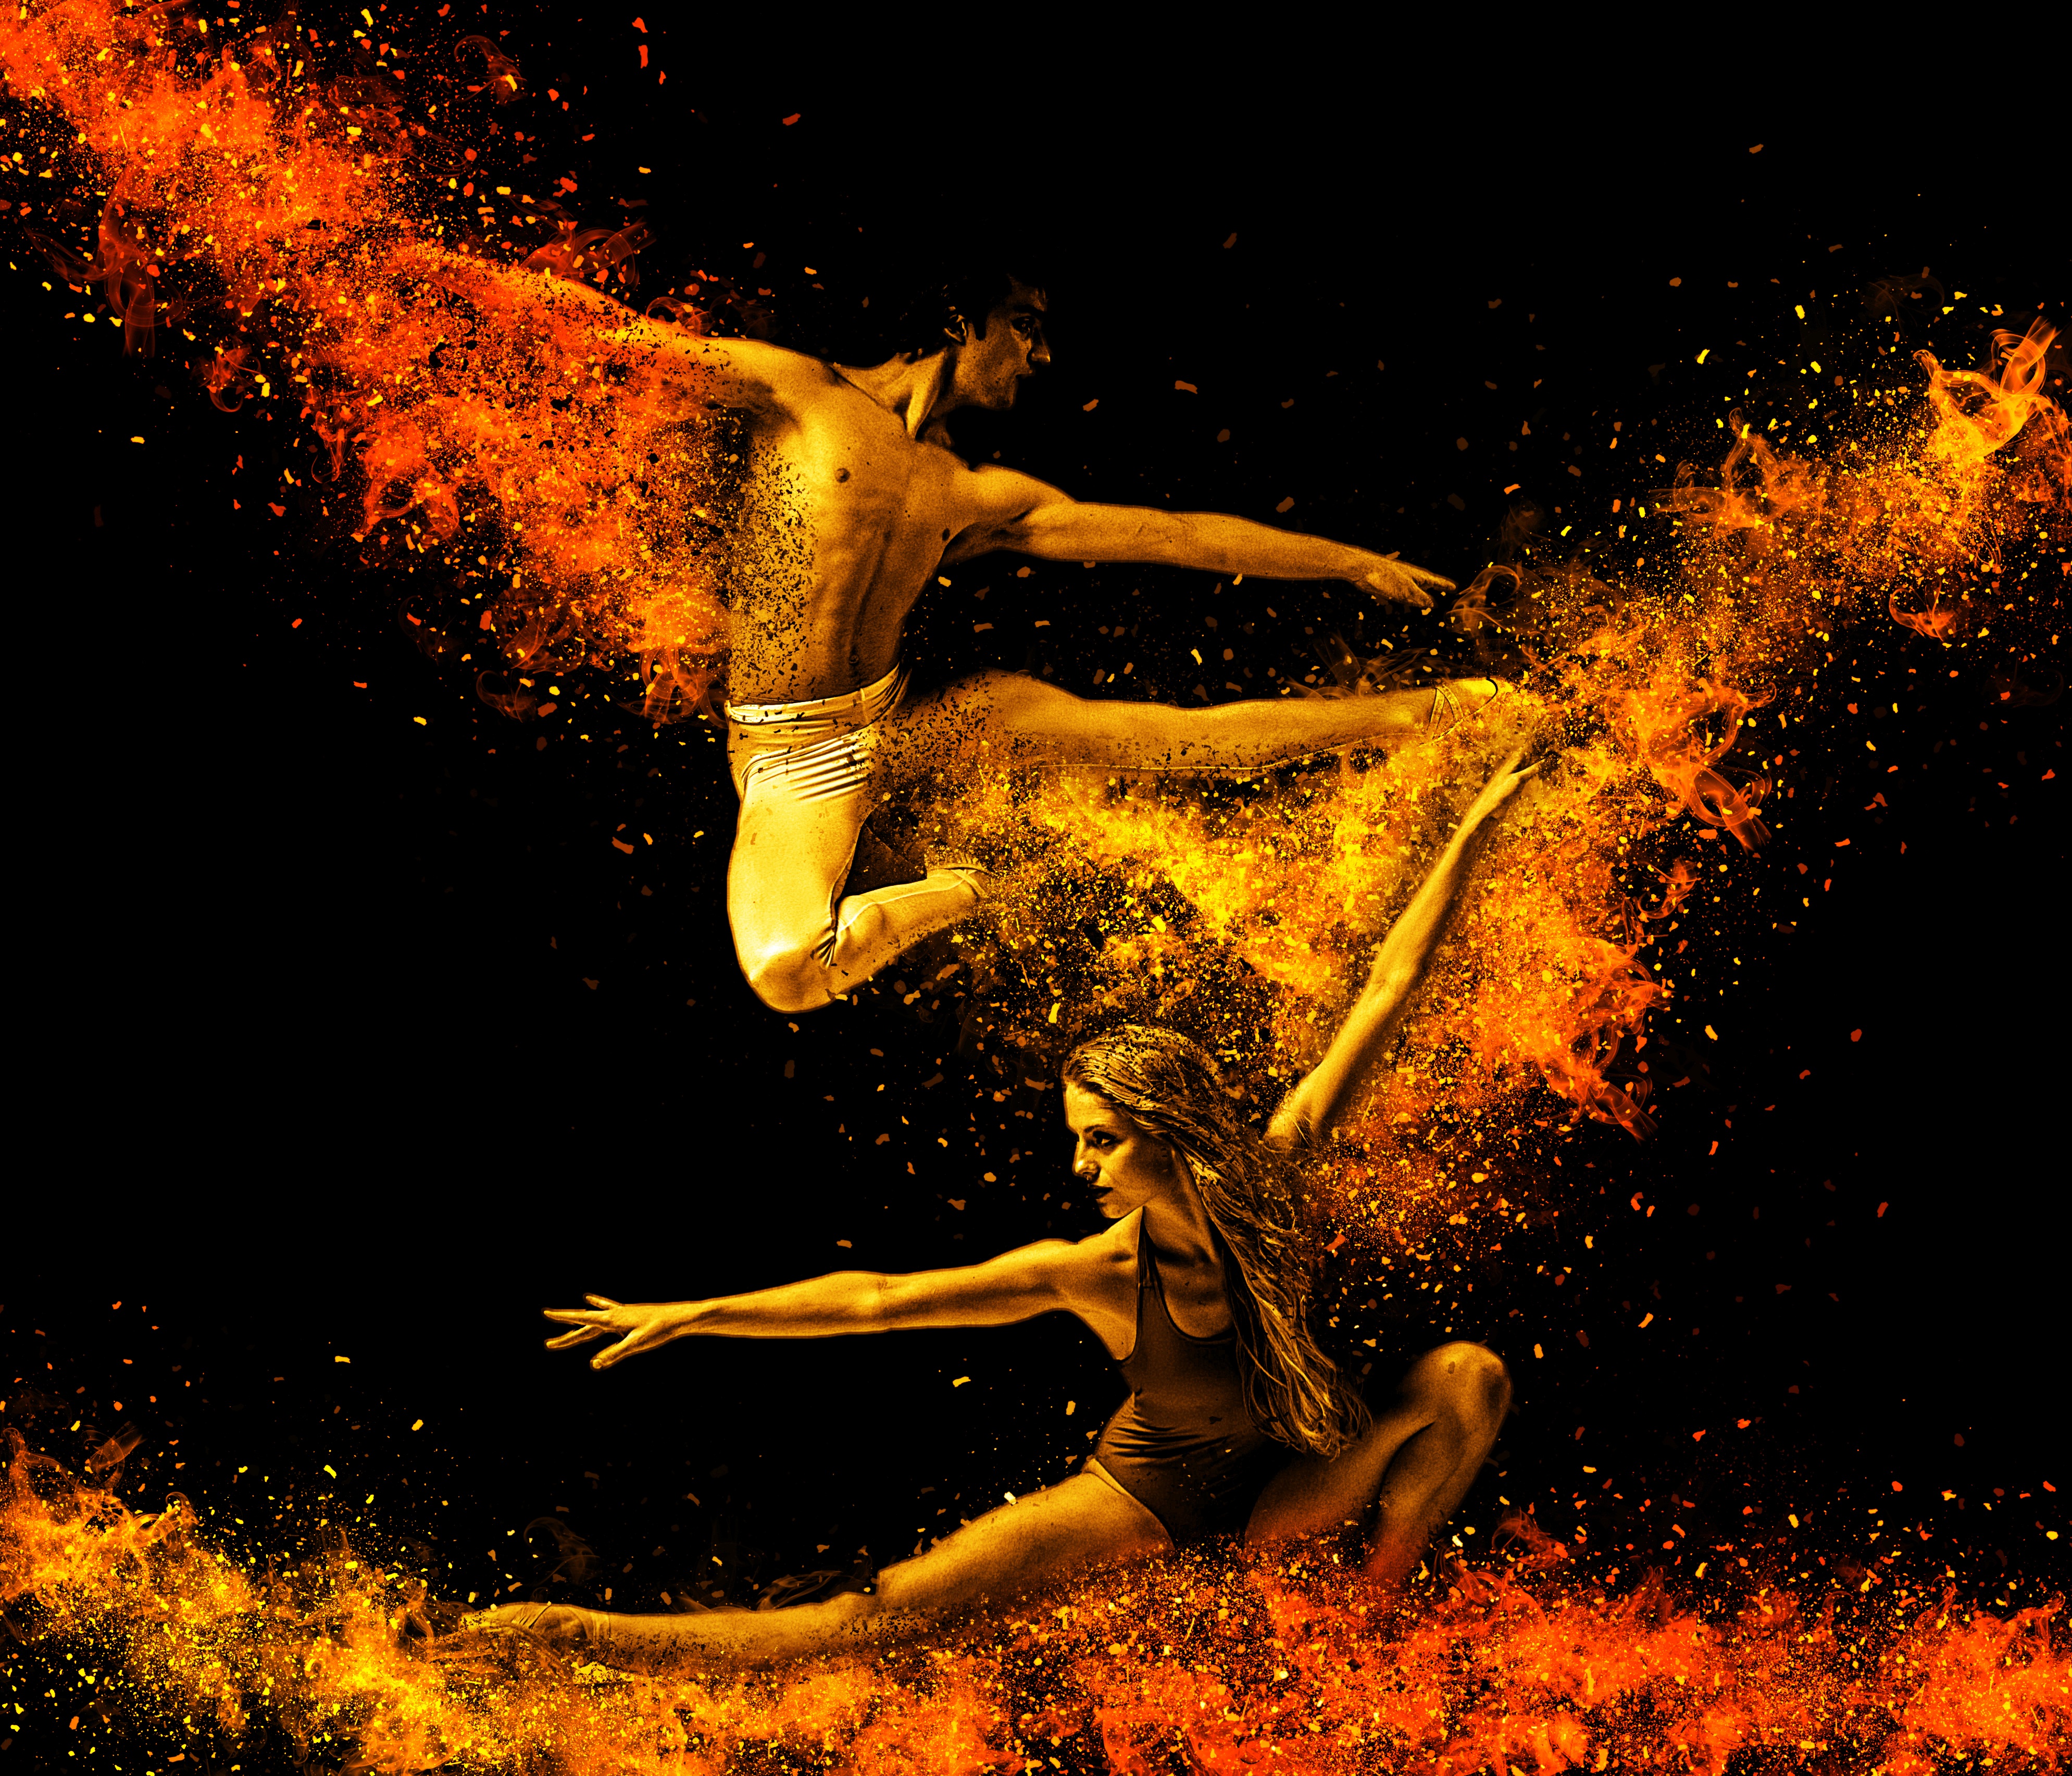
sport, night, jump, dance, balance, flame, fire, campfire, bonfire, fitness, hop, sporty, dancers, expression, pair, acrobat, acrobats, geological phenomenon